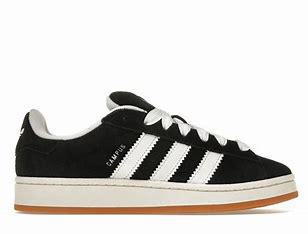
Brand: Adidas
Model: Campus